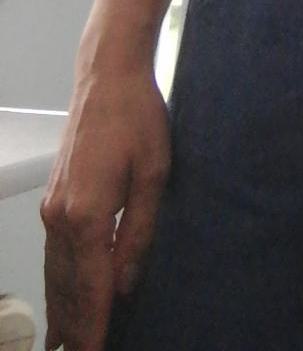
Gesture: no_gesture